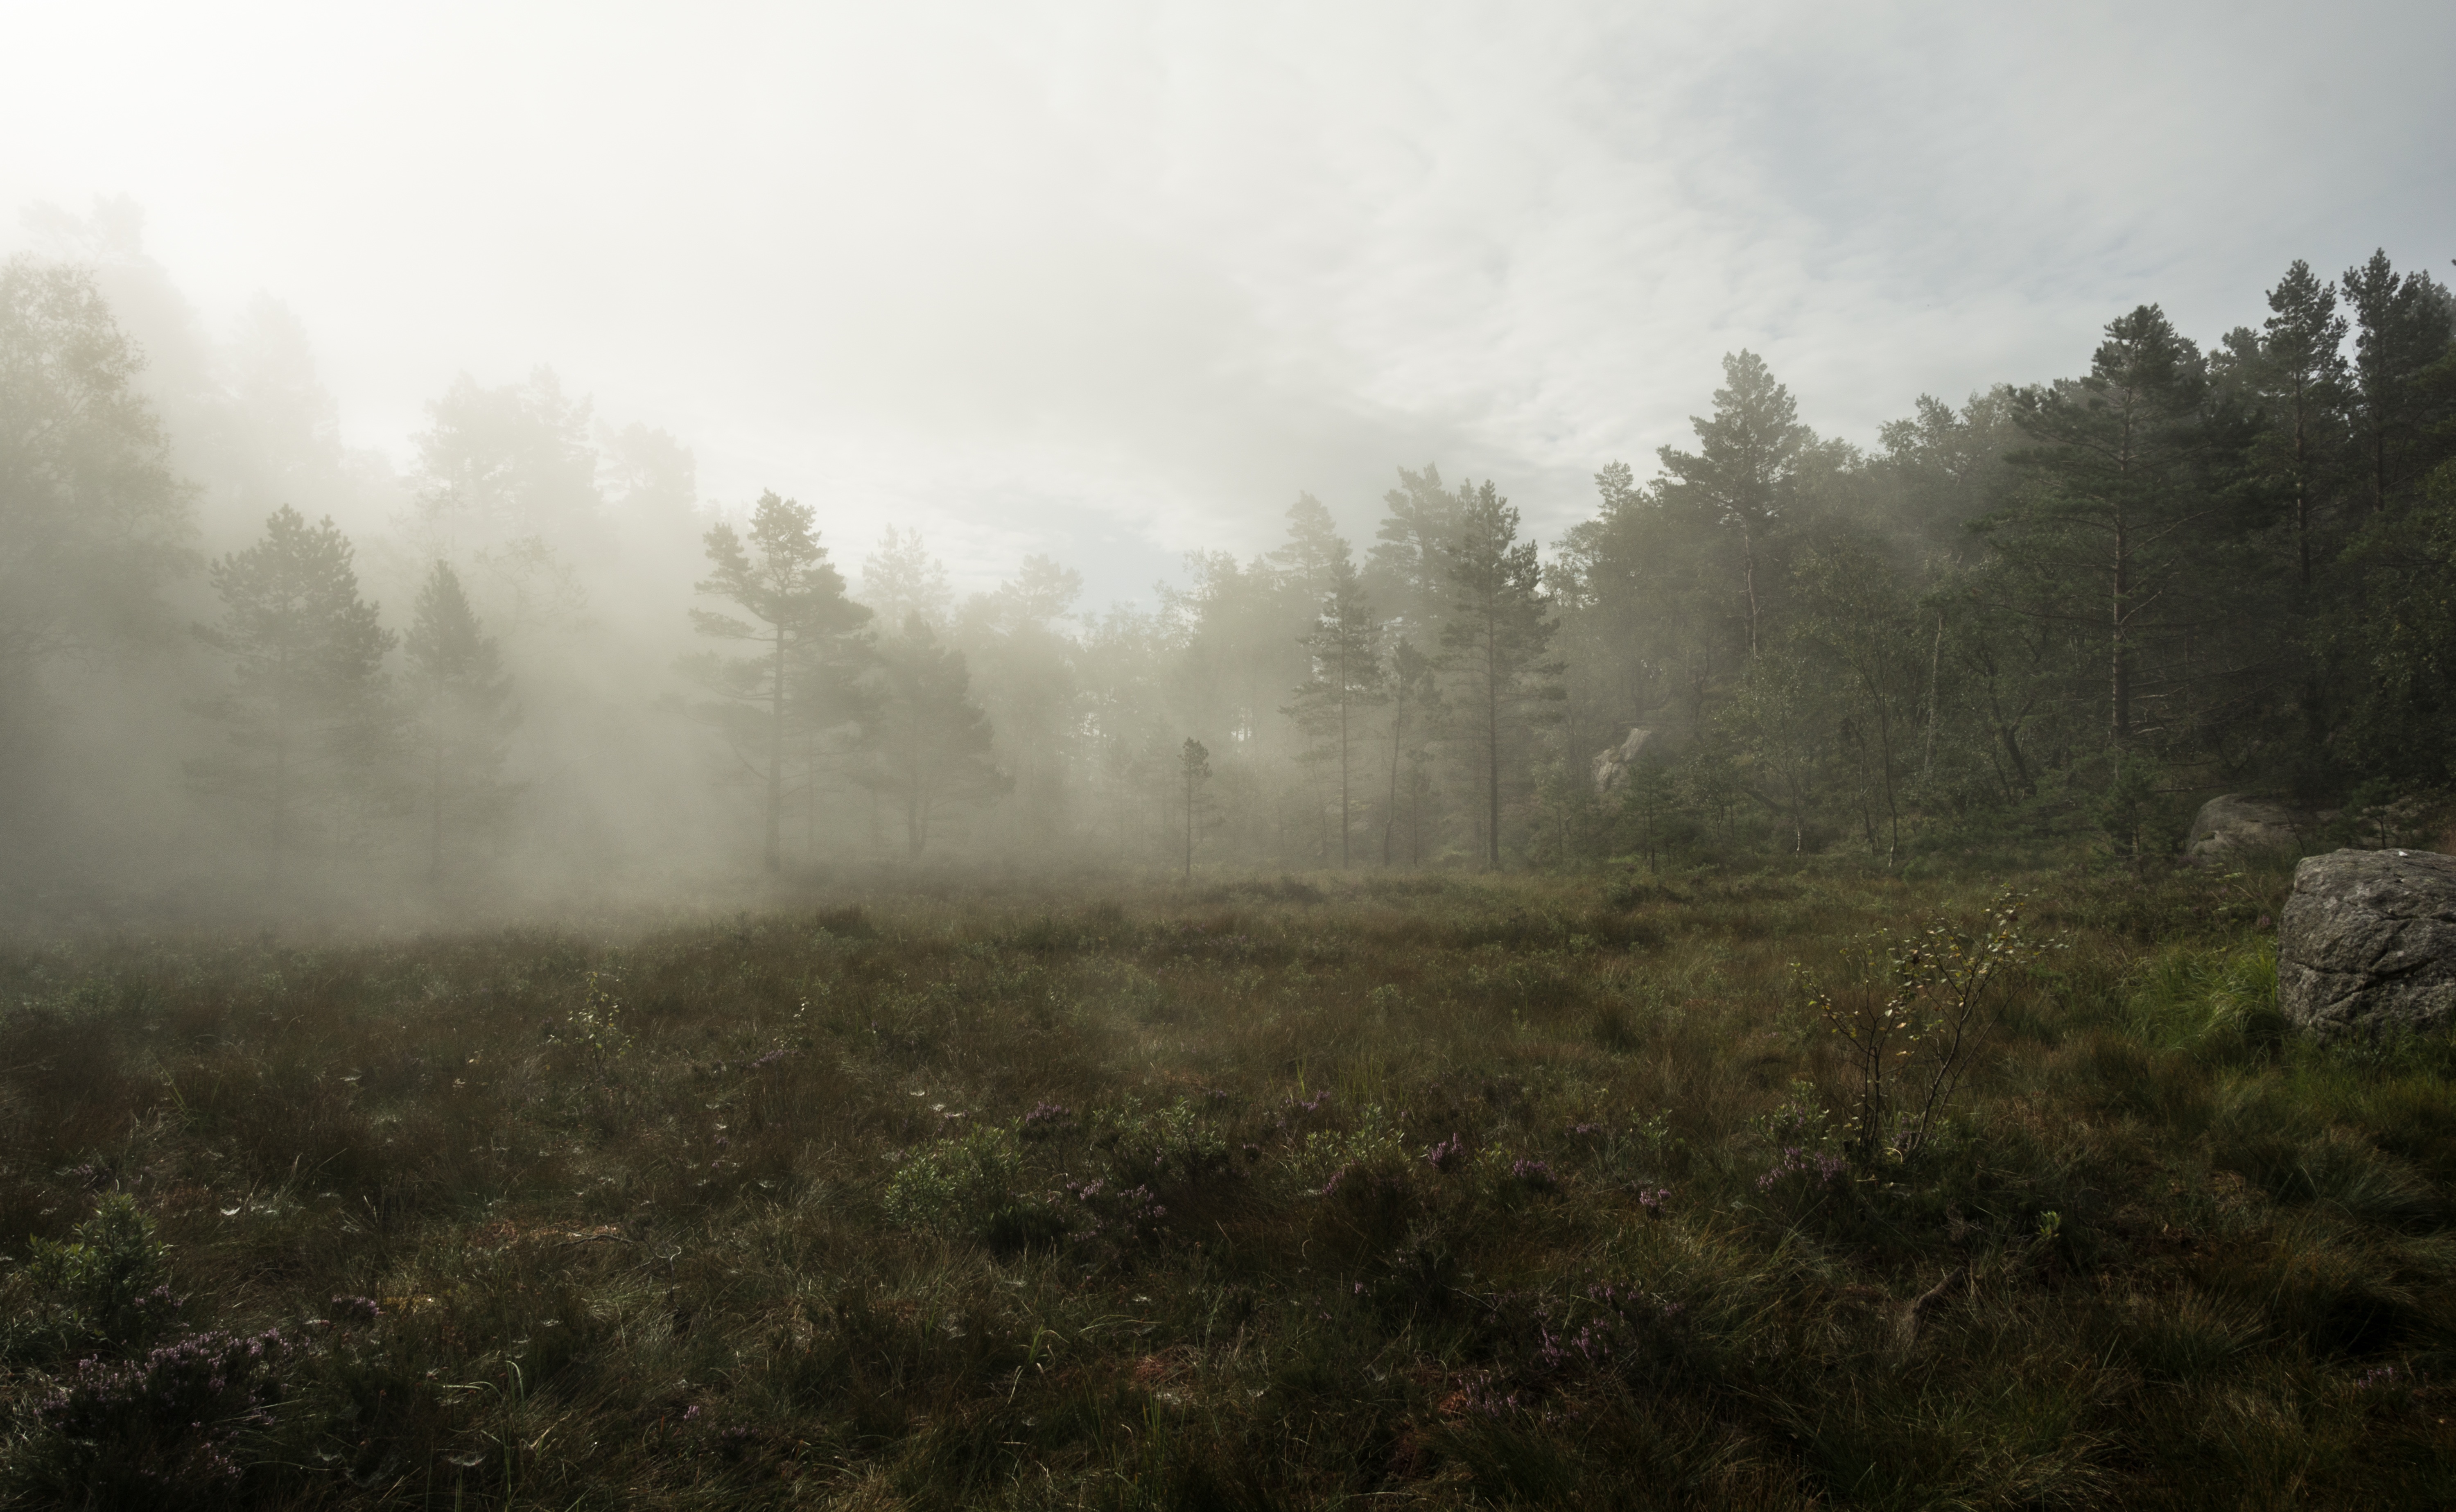
tree, nature, forest, grass, fog, mist, sunlight, morning, leaf, hill, weather, haze, woodland, habitat, rural area, drizzle, natural environment, geographical feature, atmospheric phenomenon, woody plant